Tiktaalik

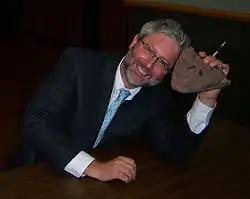
Neil Shubin, one of the paleontologists who discovered "Tiktaalik", holding a cast of its skull

"Tiktaalik" is an Inuktitut word meaning "large freshwater fish". The "fishapod" genus received this name after a suggestion by Inuit elders of Canada's Nunavut Territory, where the fossil was discovered. The specific name "roseae" honours an anonymous donor. Taking a detailed look at the internal head skeleton of "Tiktaalik roseae", in the October 16, 2008, issue of "Nature", researchers show how "Tiktaalik" was gaining structures that could allow it to support itself on solid ground and breathe air, a key intermediate step in the transformation of the skull that accompanied the shift to life on land by our distant ancestors. More than 60 specimens of "Tiktaalik" have been discovered, though the holotype remains the most complete and well-described fossil.